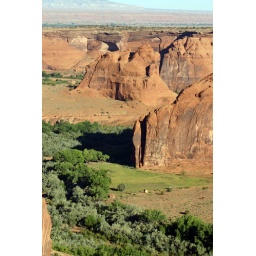
Located in Northern Arizona, this canyon is home to the Casa Blanca (White House) Ruins, built by the Navajo Nation